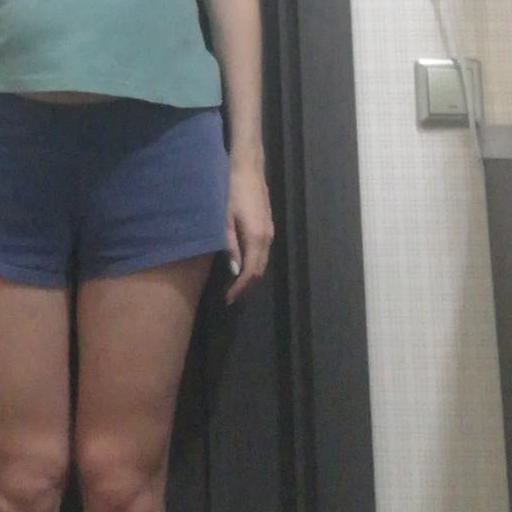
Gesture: no_gesture